University of Wisconsin–Milwaukee Libraries

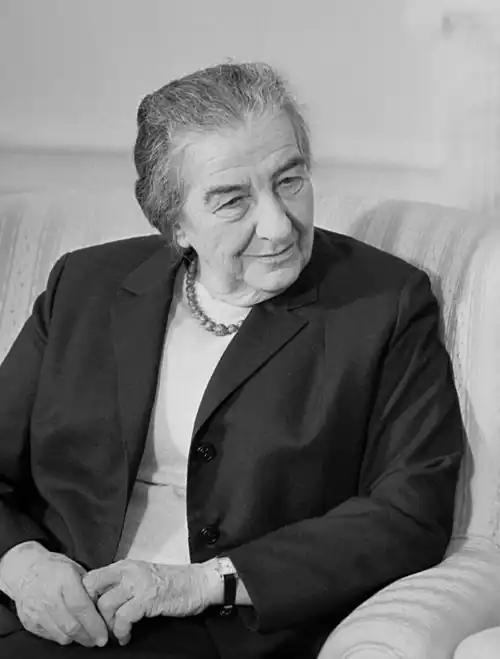
Golda Meir

The library's largest collection is the American Geographical Society Library (AGSL), the "foremost geography and map collections" in the US, which houses a vast number of historical and detailed maps, many rare and valuable books, research and technical reports, photographs, satellite images, digital data, and relevant serials.